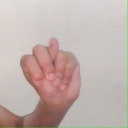
अक्षर: न